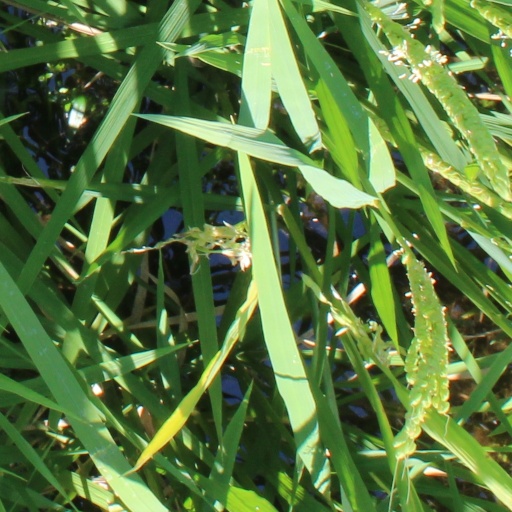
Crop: rice